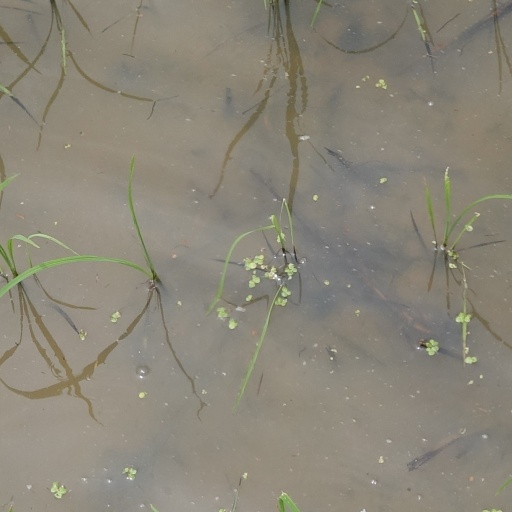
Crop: rice